Cowpen Bewley

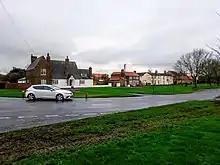
Cowpen Bewley, Billingham, County Durham.

Cowpen-Bewley was formerly a township in the parish of Billingham, from 1866 Cowpen Bewley was a civil parish in its own right, on 1 April 1937 the parish was abolished and merged with Billingham and Newton Bewley.